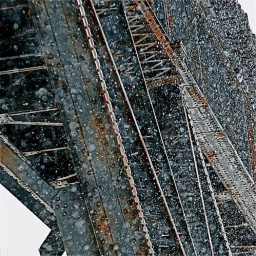
A train bridge in storm in Eastman Q.C.